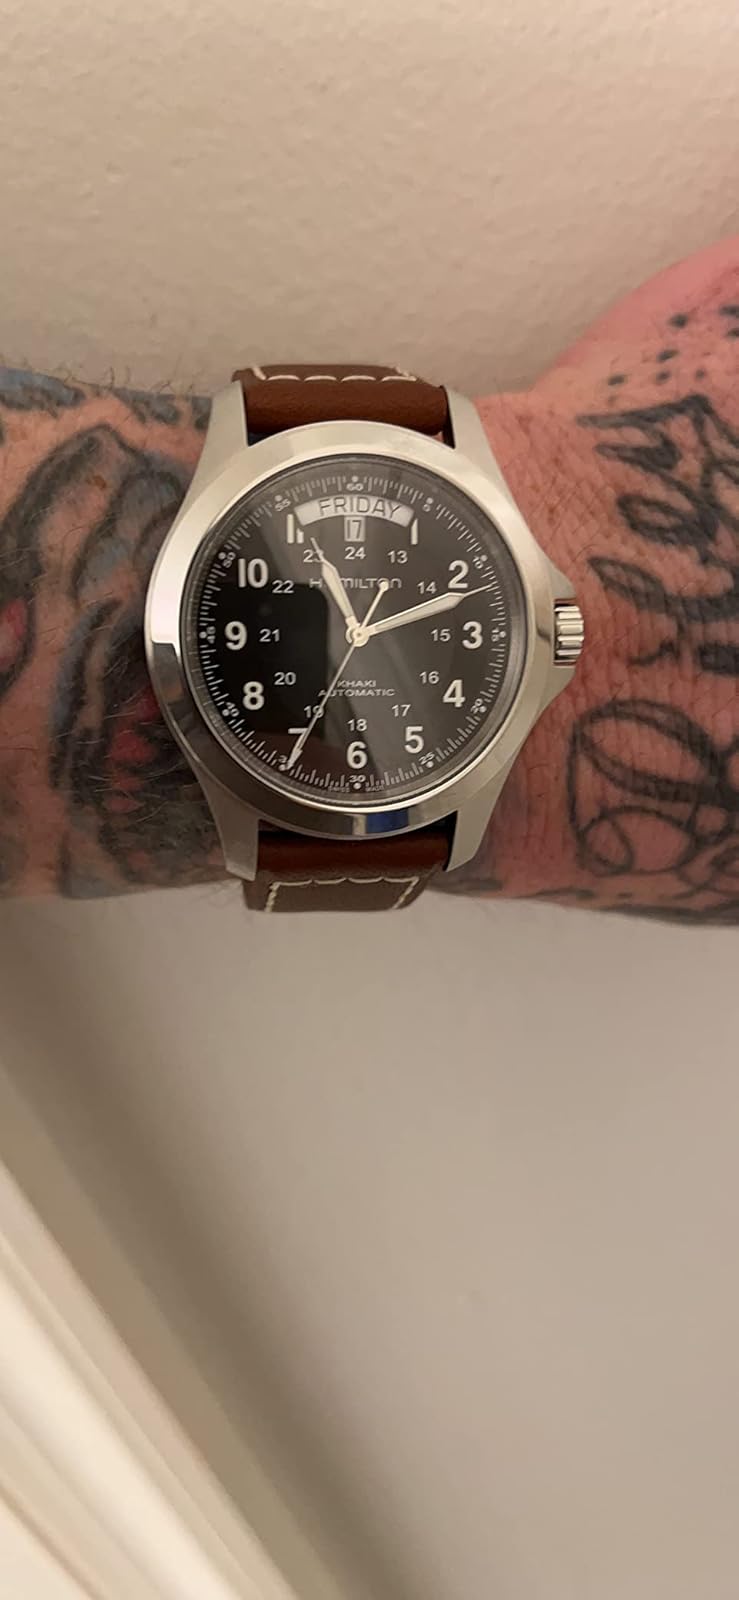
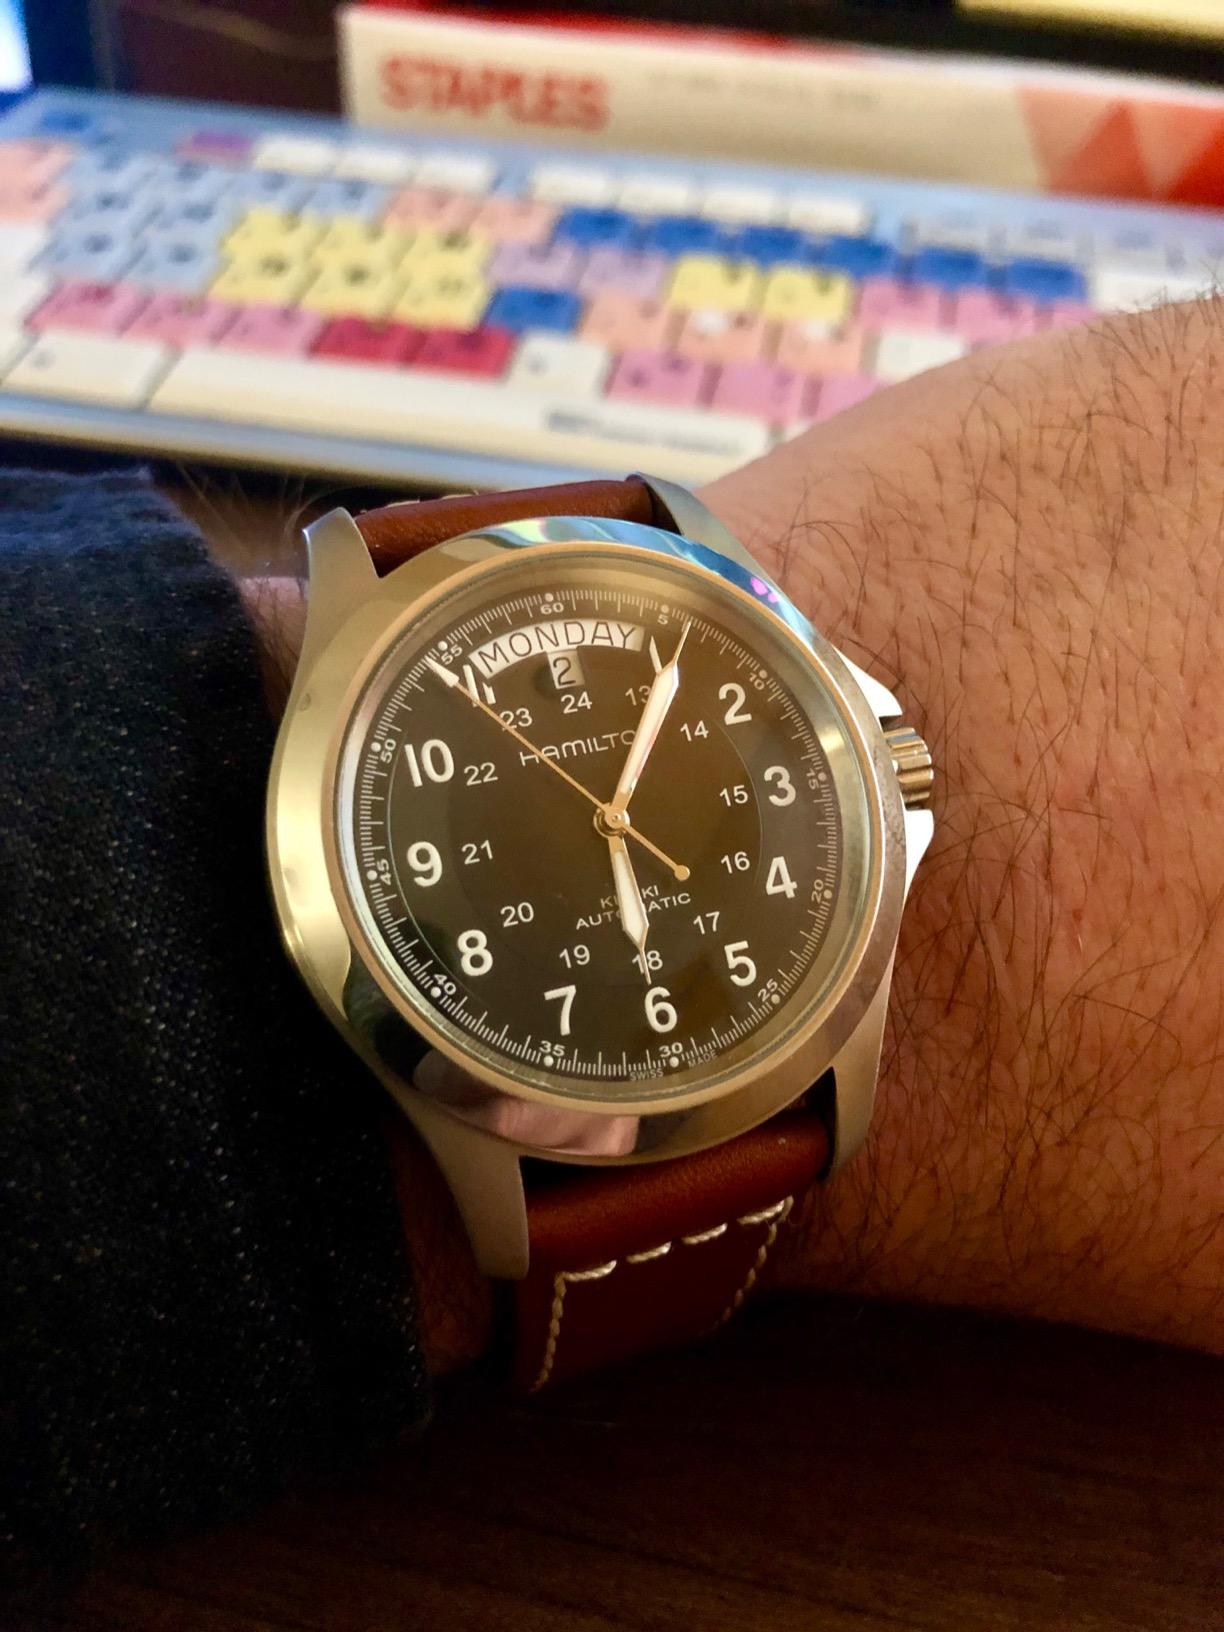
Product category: accessories_watch
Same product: yes